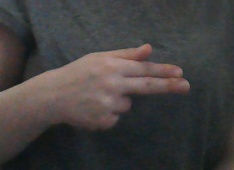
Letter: ghain